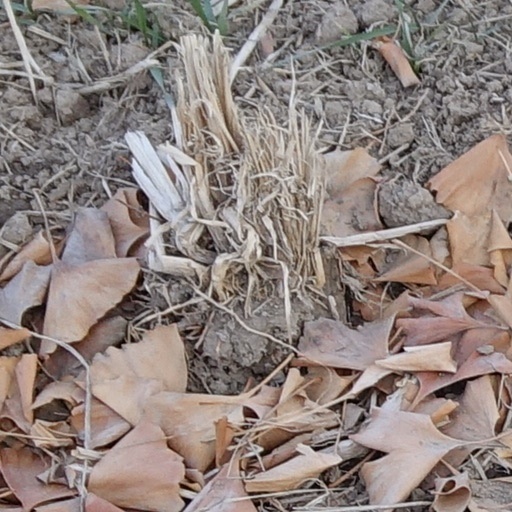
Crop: wheat